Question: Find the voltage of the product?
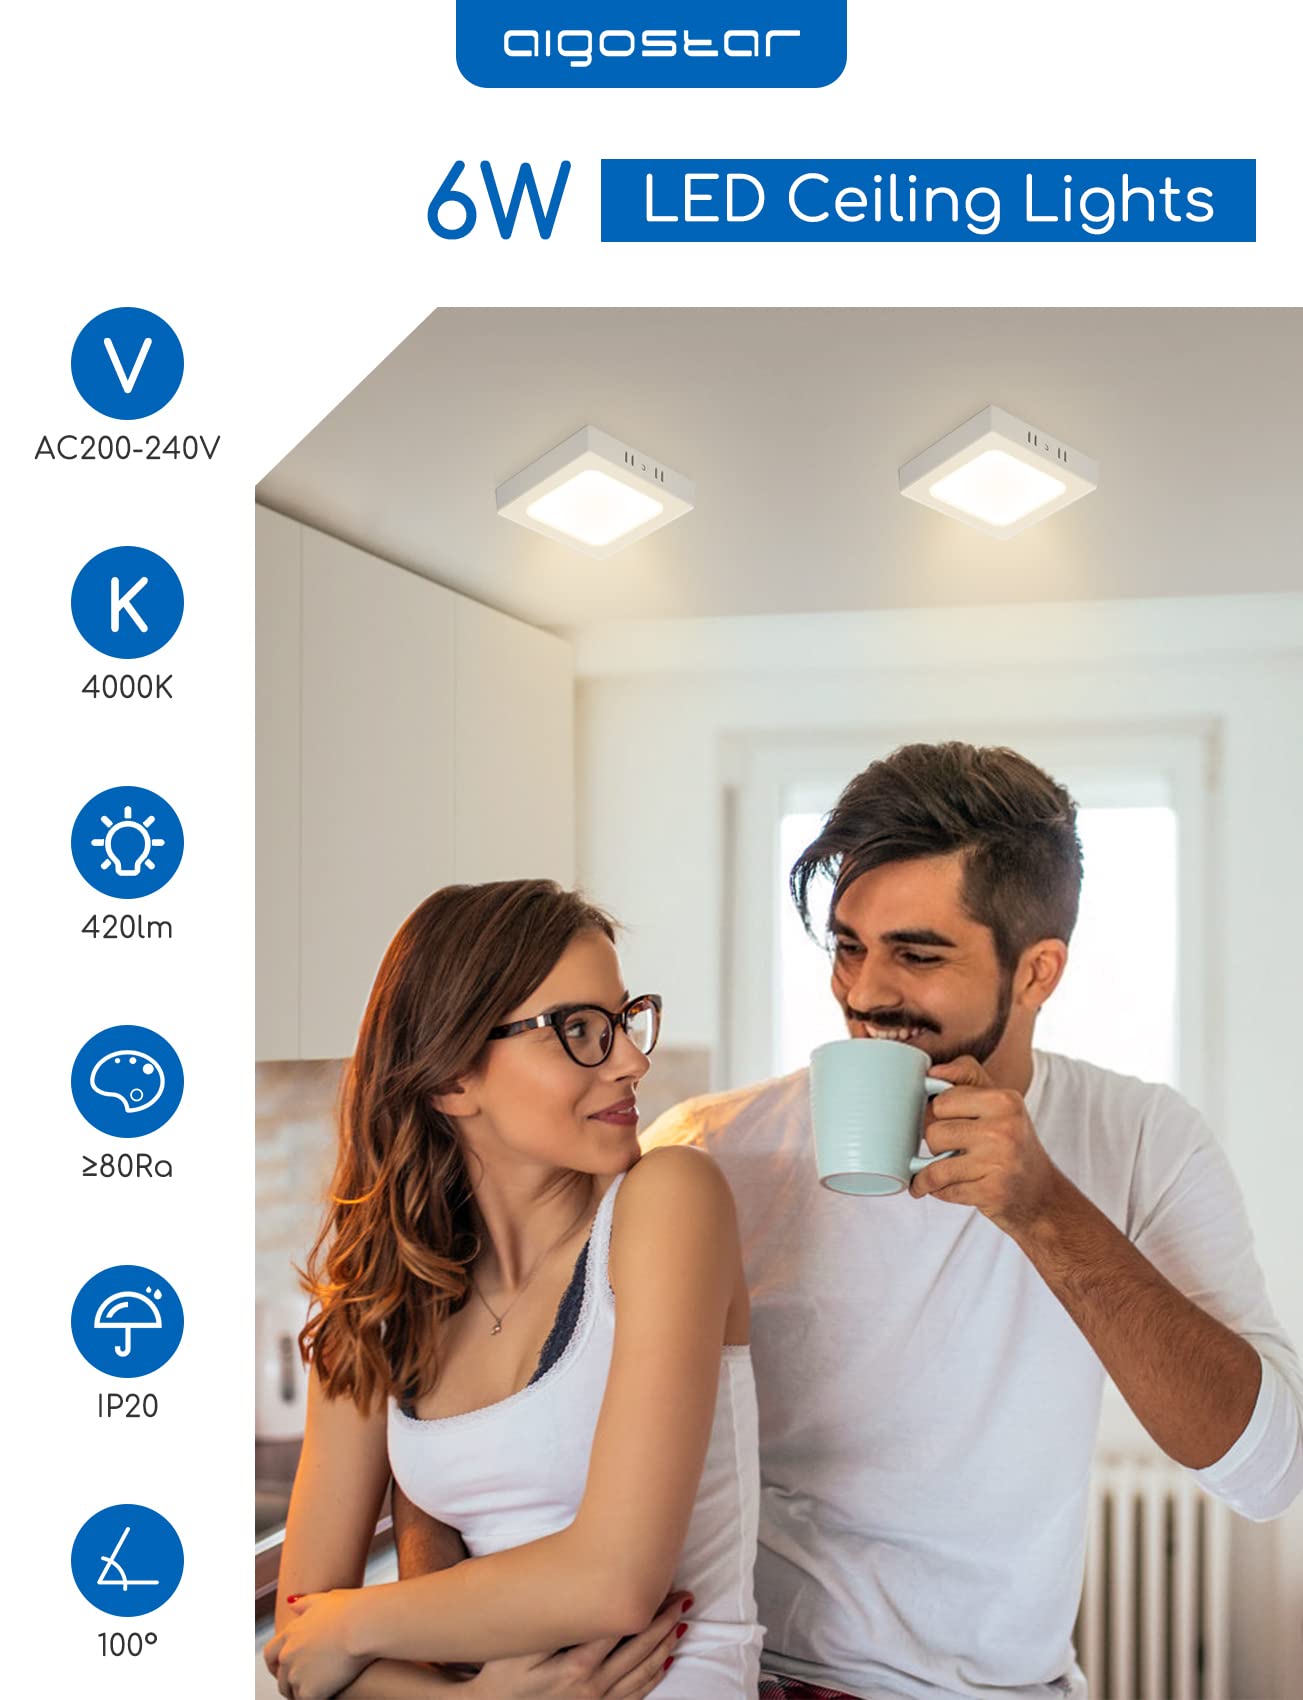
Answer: [200.0, 240.0] volt